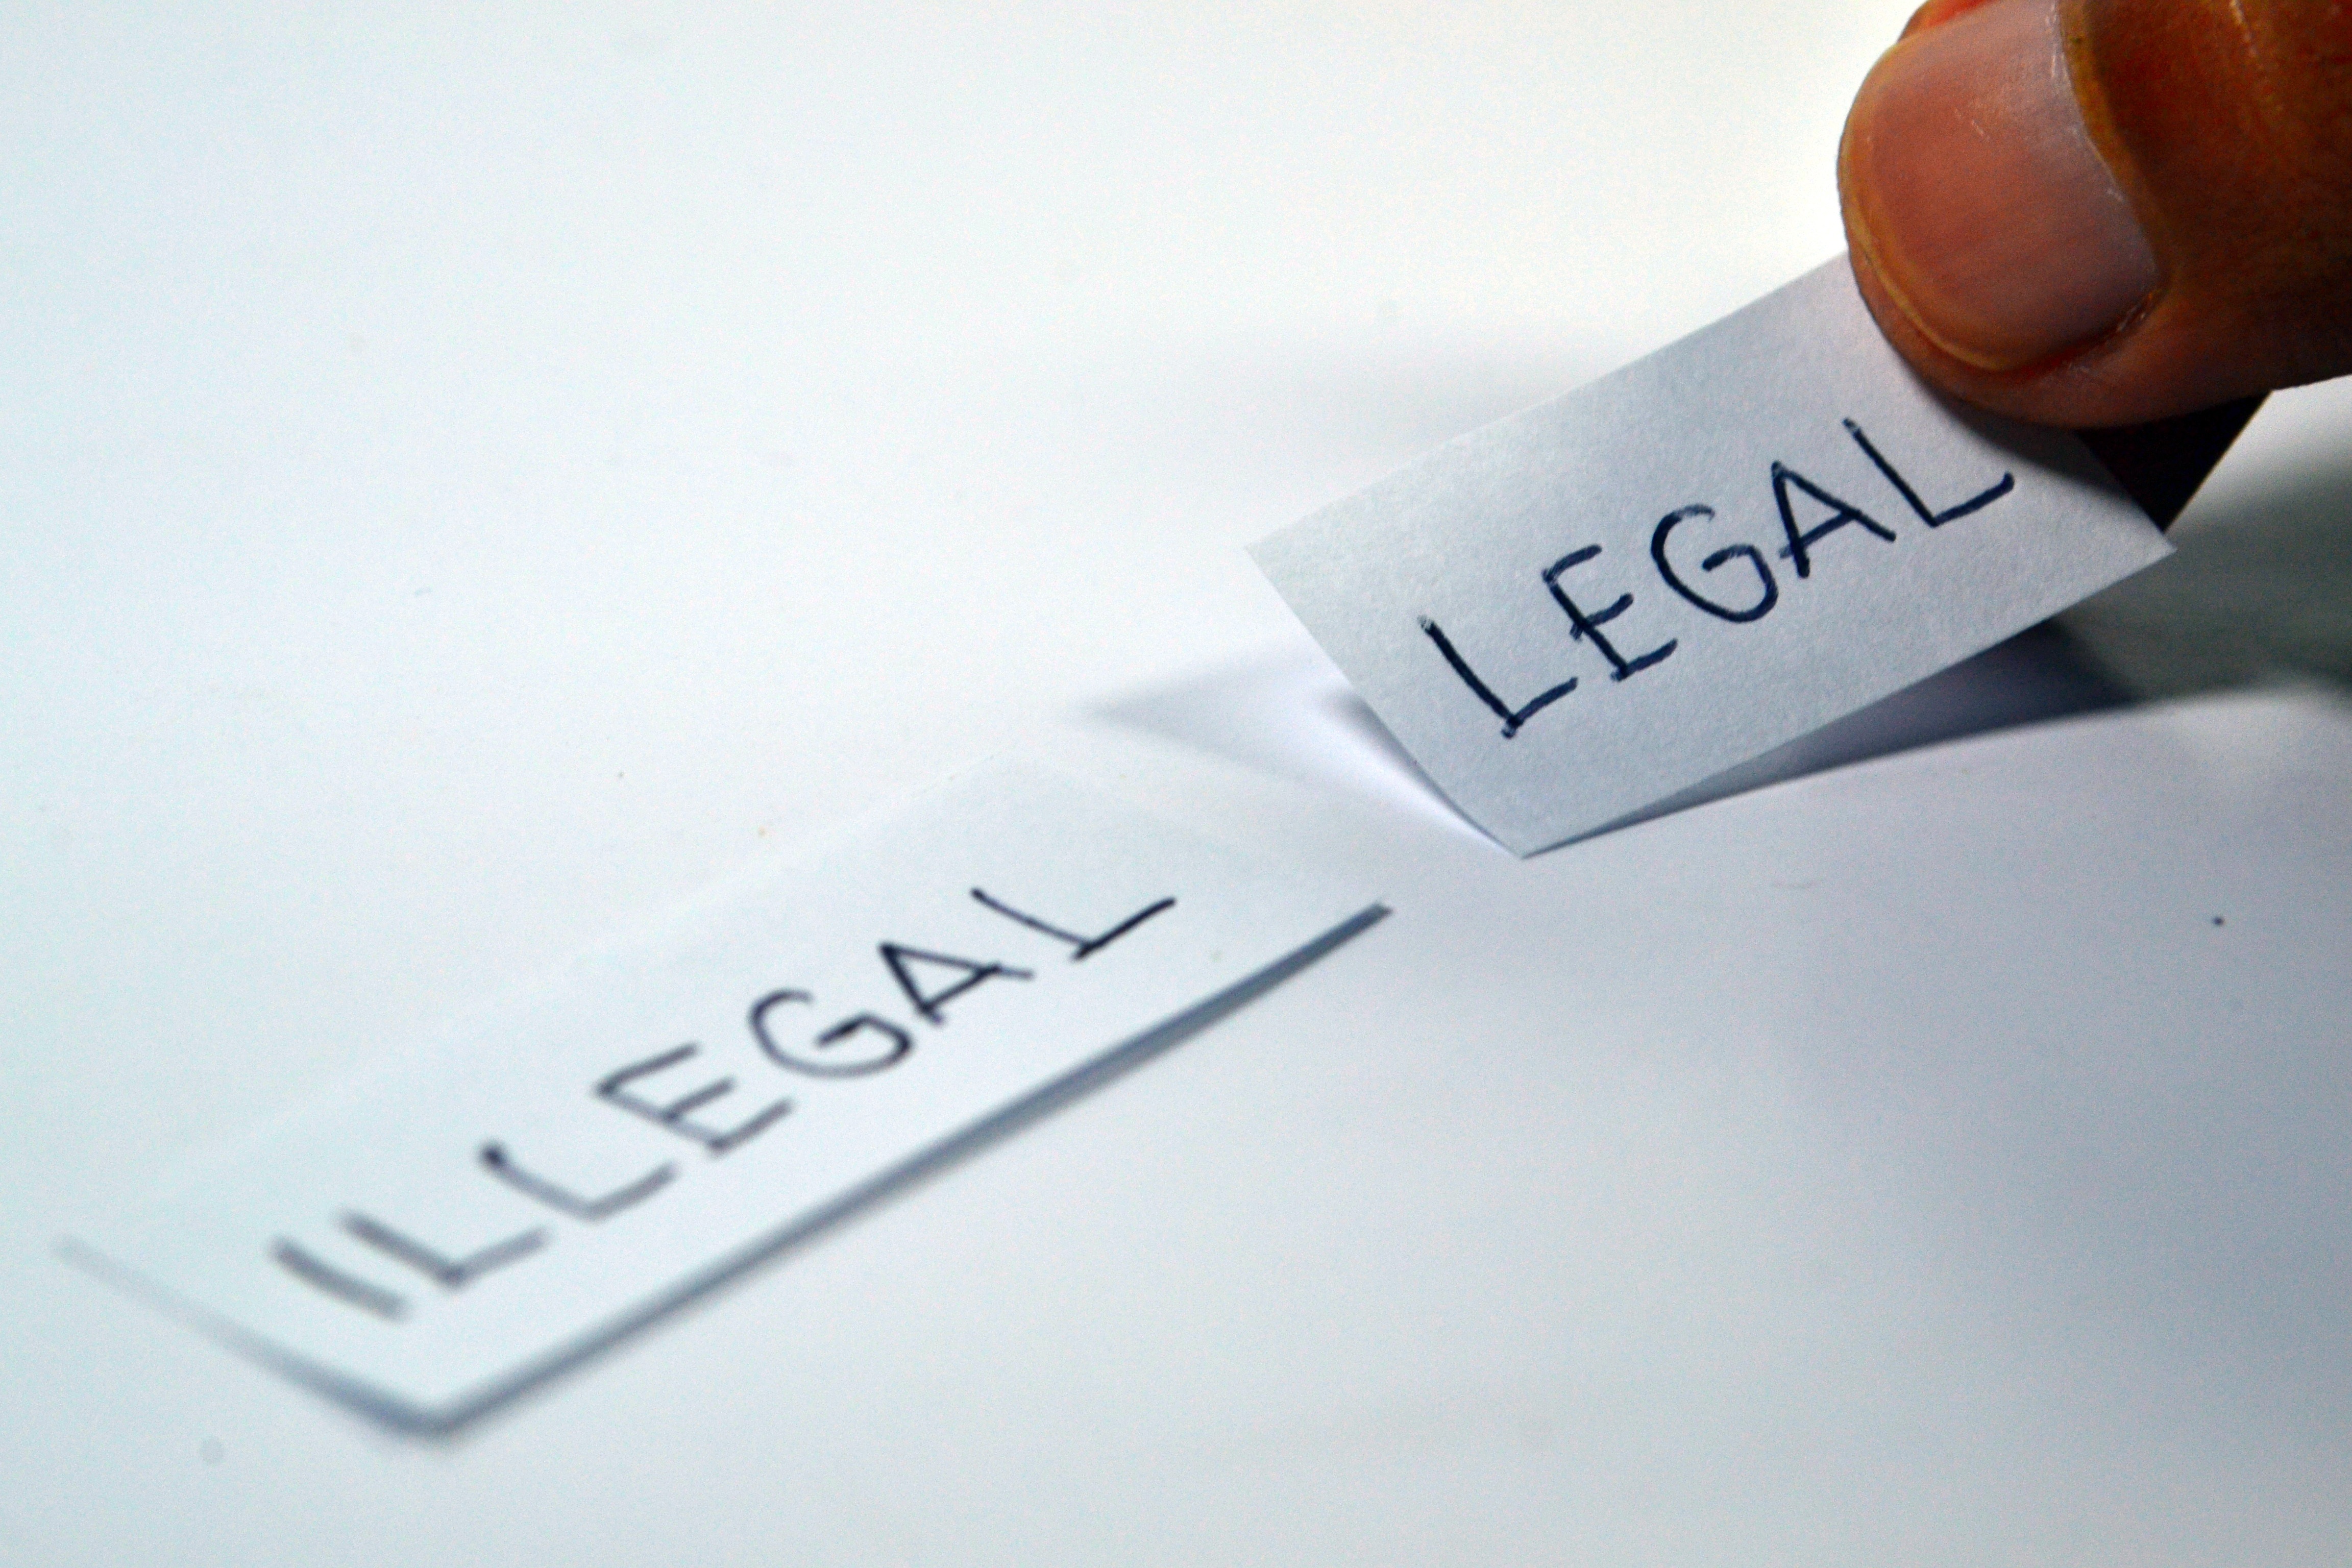
writing, hand, word, finger, symbol, note, write, brand, product, font, justice, logo, message, choose, law, legal, calligraphy, icon, document, crime, opposite, choice, illegal, antonym